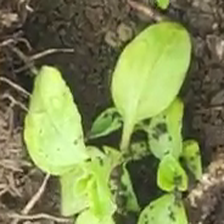
Weed species: Kena_(Commplina_benghalensio)